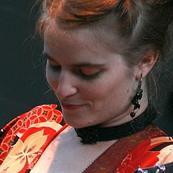
Age: 28